Israeli Jewish Congress

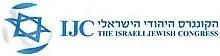
The Israeli Jewish Congress

The Israeli Jewish Congress - HAKHEL was founded in 2012 (abbreviation IJC ) and is based in Israel. It represents the Jewish Community of Israel in relation to Diaspora Jewry, mainly European Jewish communities and international forums and institutions. It currently has offices in Tel Aviv (in the Electra Tower), Israel and is planning on opening more branches in major European capitals.